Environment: real
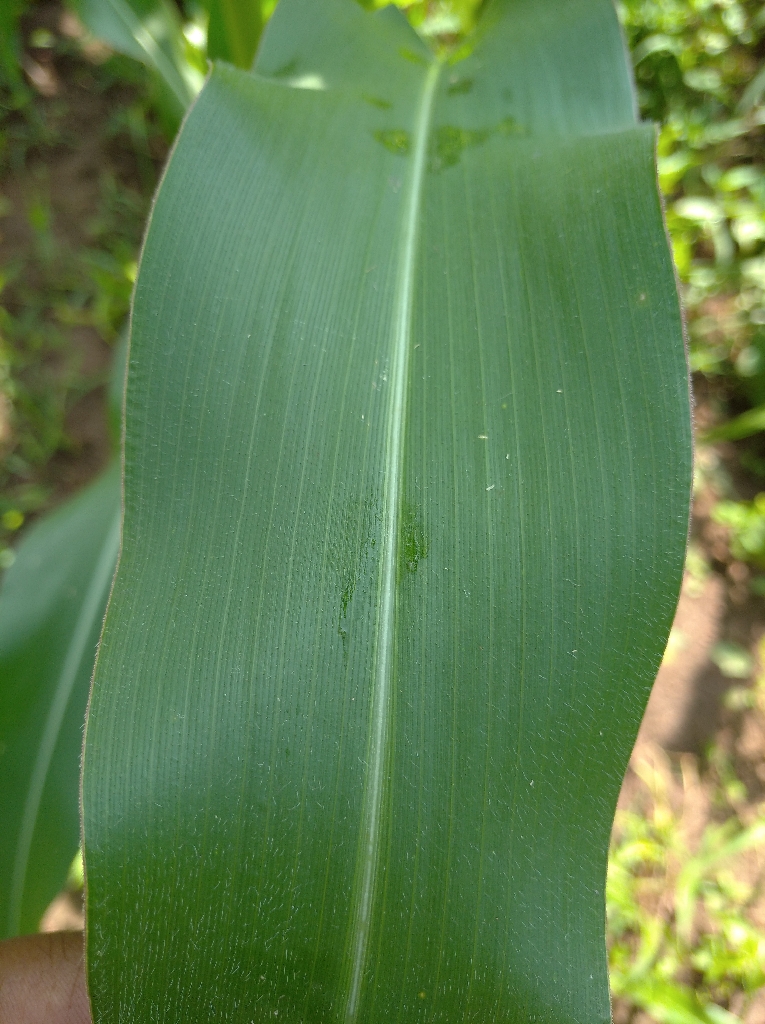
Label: healthy